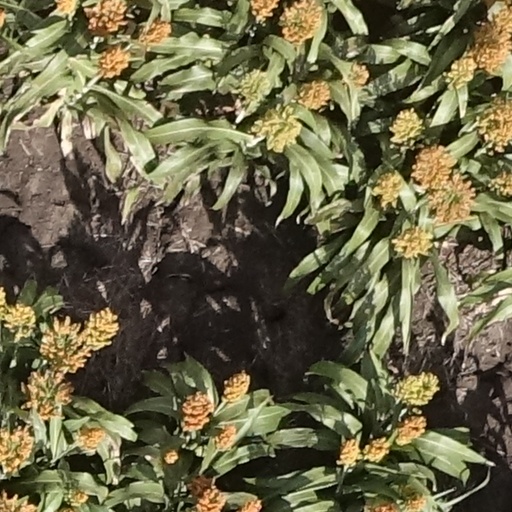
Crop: sorghum